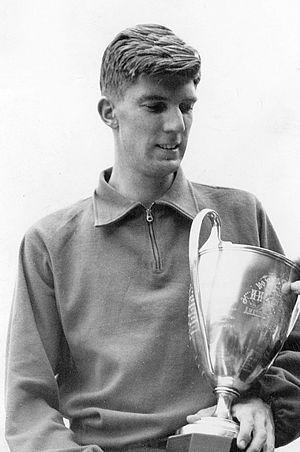
John Francis Treloar est un athlète australien, spécialiste du sprint.